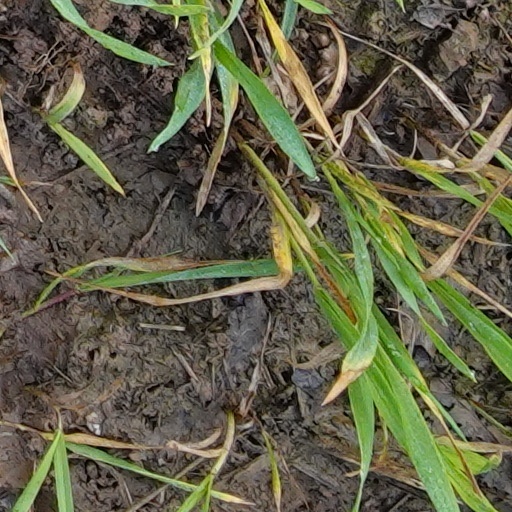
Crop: wheat